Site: brandenburg
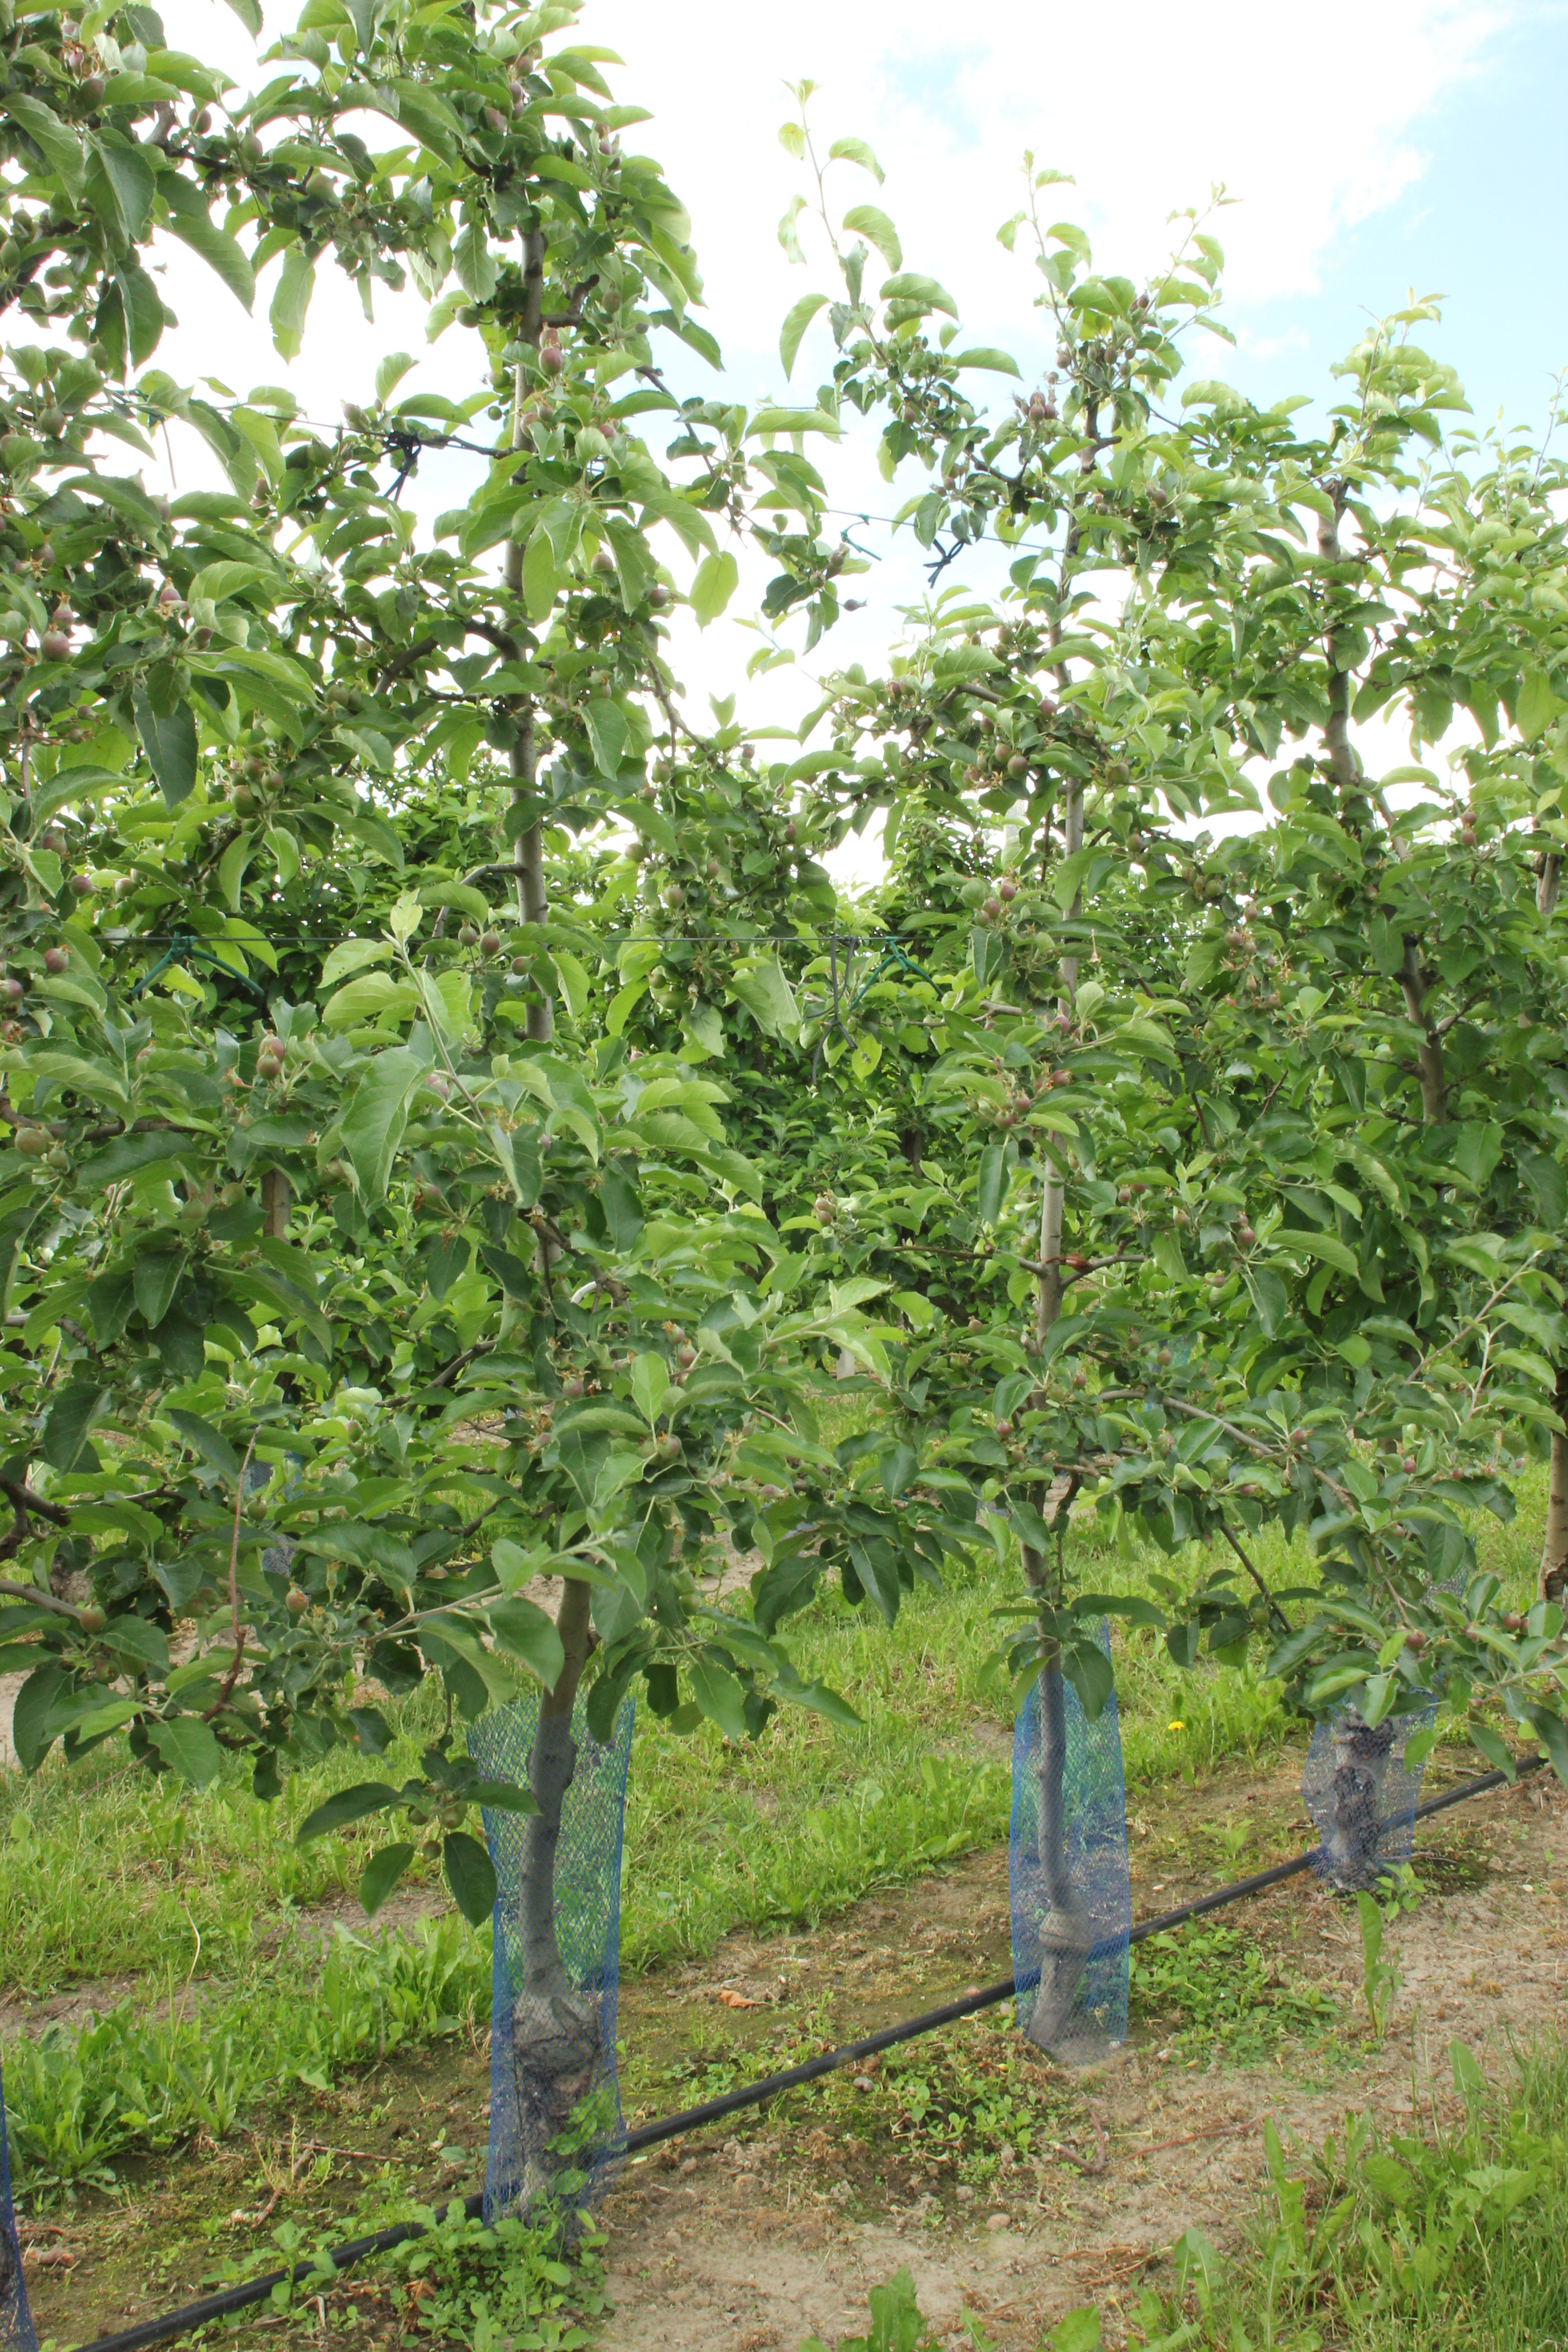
Growth stage (BBCH 72): Development of fruit